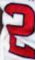
Number: 2